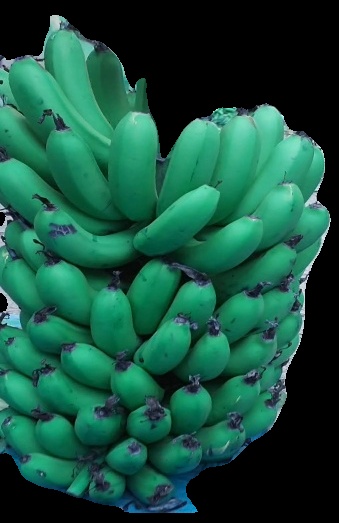
Variety: pachbale
Grade: grade2